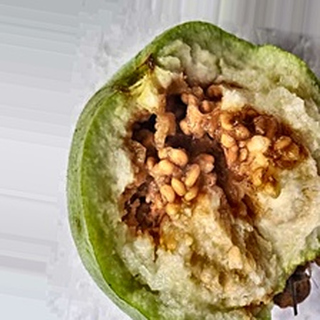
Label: guava_fruit_fly